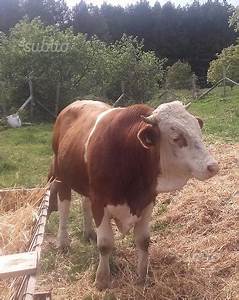
Label: mucca